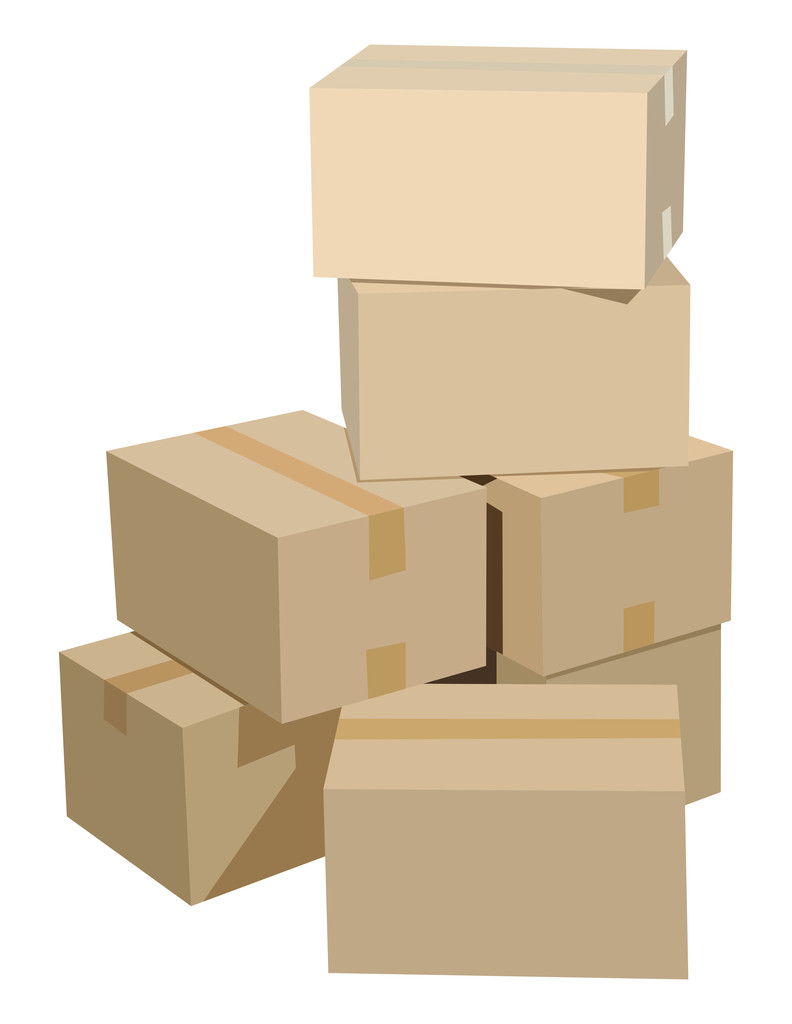
Label: cardboard